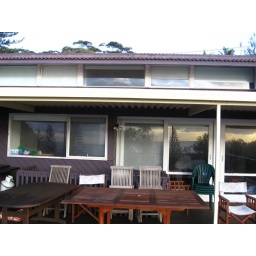
Our house in McMasters beach